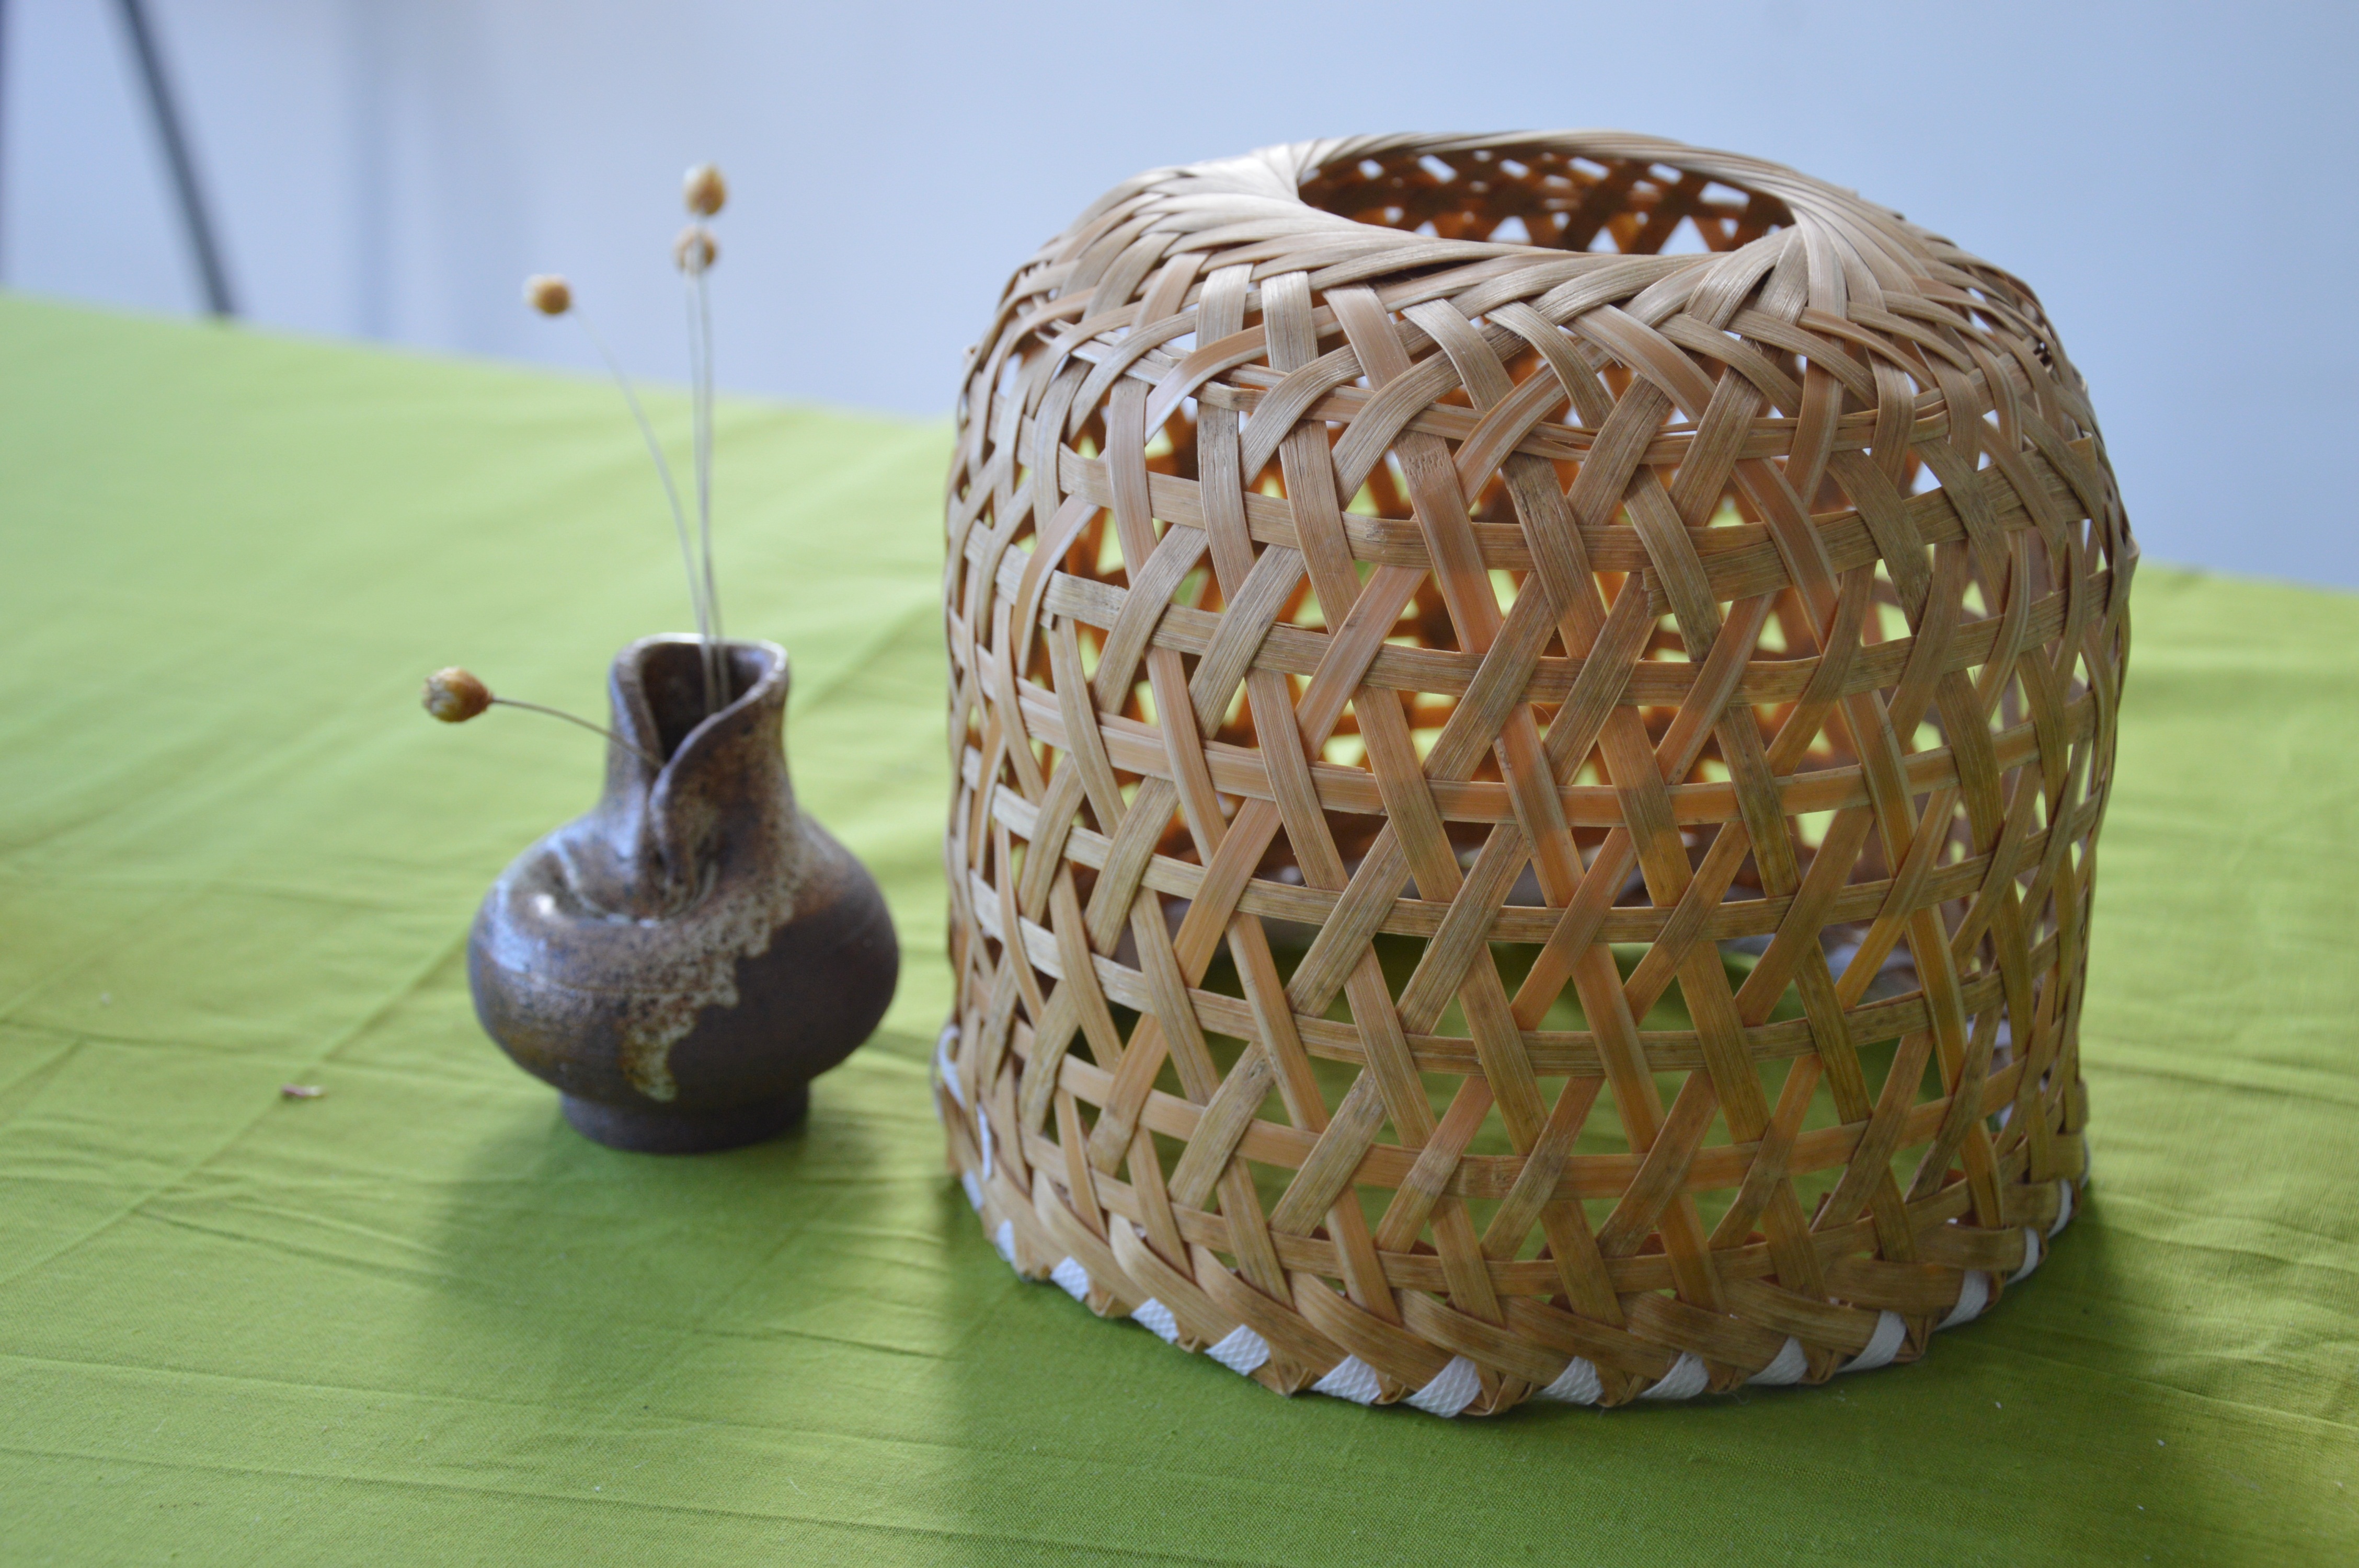
vase, produce, ceramic, box, lighting, material, art, container, carving, bamboo, weaving